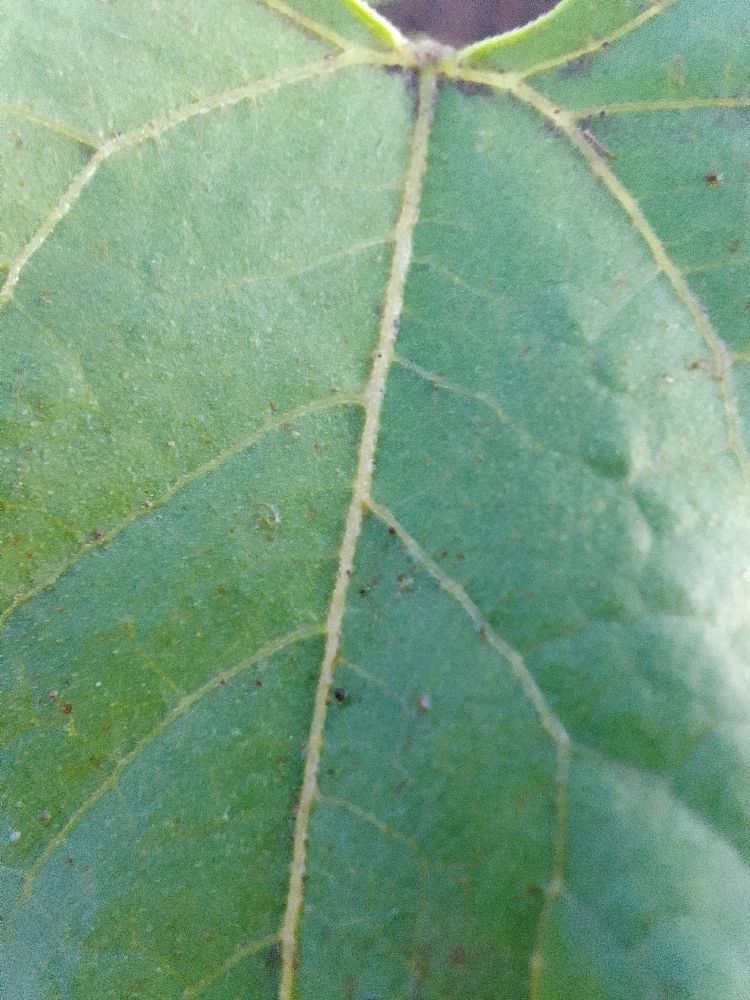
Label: healthy